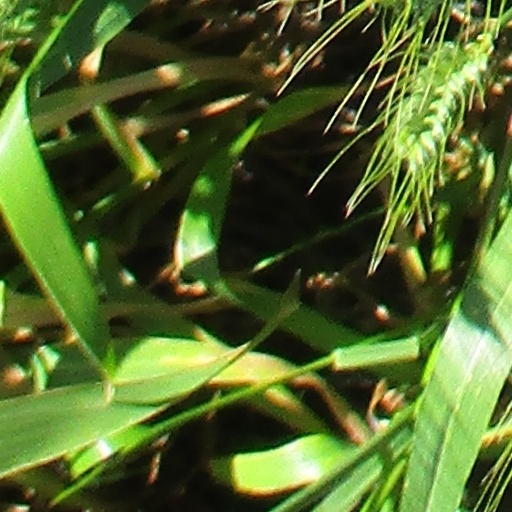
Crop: wheat